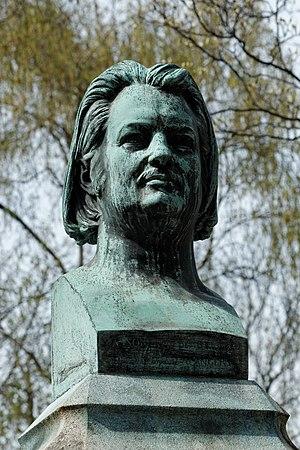
Pierre-Jean David, dit David d’Angers, né à Angers le 12 mars 1788 et mort à Paris le 6 janvier 1856, est un sculpteur et médailleur français, représentatif du romantisme dans la sculpture française du XIXᵉ siècle.
Honoré de Balzac, né Honoré Balzac à Tours le 20 mai 1799 et mort à Paris le 18 août 1850, est un écrivain français. Romancier, dramaturge, critique littéraire, critique d'art, essayiste, journaliste et imprimeur, il a laissé l'une des plus imposantes œuvres romanesques de la littérature française, avec plus de quatre-vingt-dix romans et nouvelles parus de 1829 à 1855, réunis sous le titre La Comédie humaine. À cela s'ajoutent Les Cent Contes drolatiques, ainsi que des romans de jeunesse publiés sous des pseudonymes et quelque vingt-cinq œuvres ébauchées.
Le cimetière du Père-Lachaise de Paris est le lieu de sépulture de nombreuses personnalités, dont voici une liste non exhaustive.